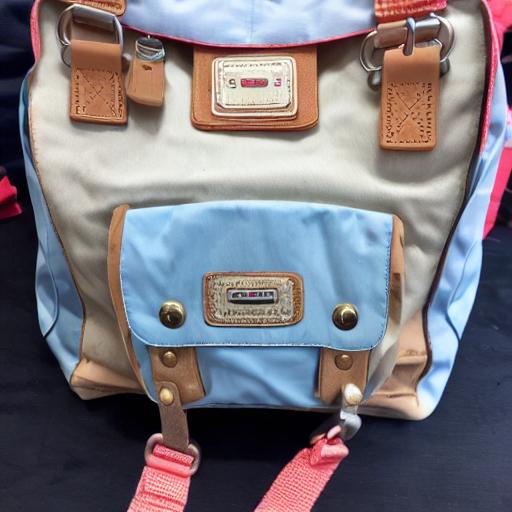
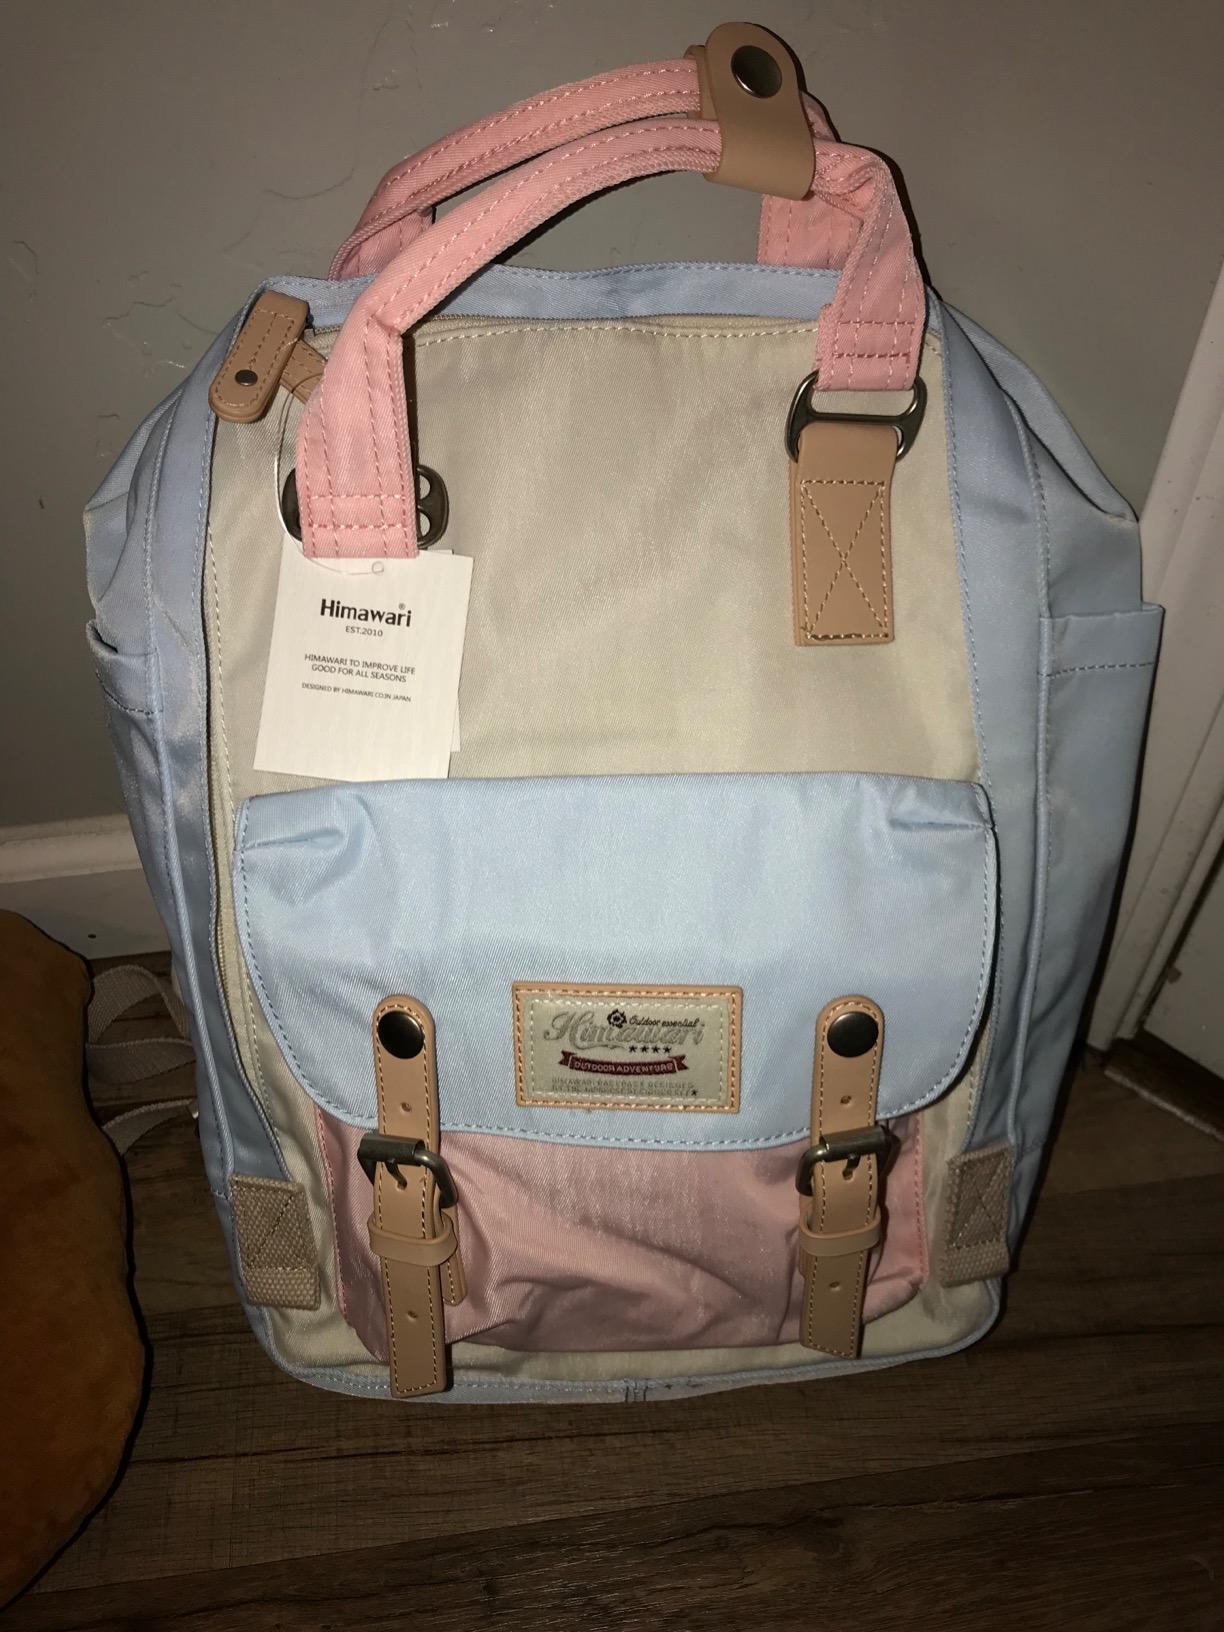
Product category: bag
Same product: no